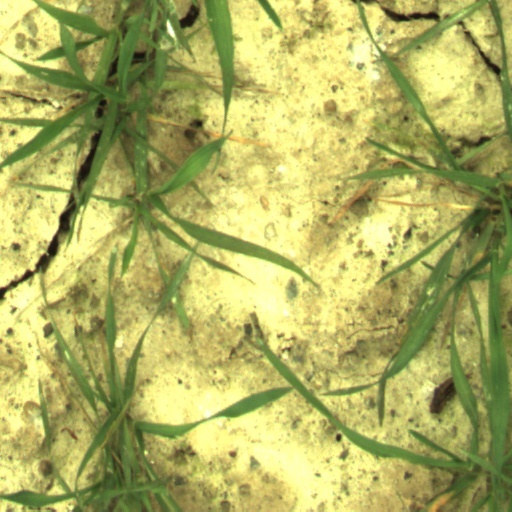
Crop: wheat